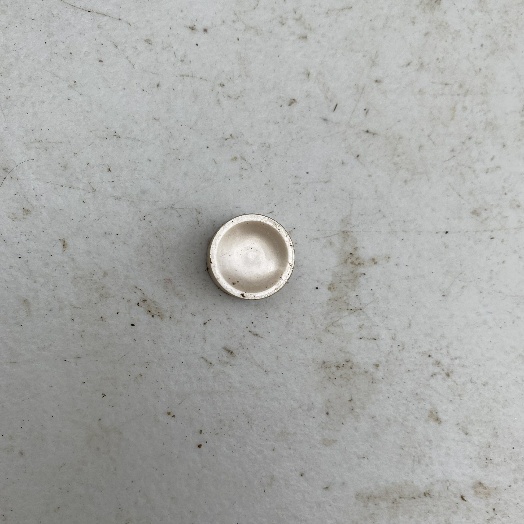
Label: Plastic